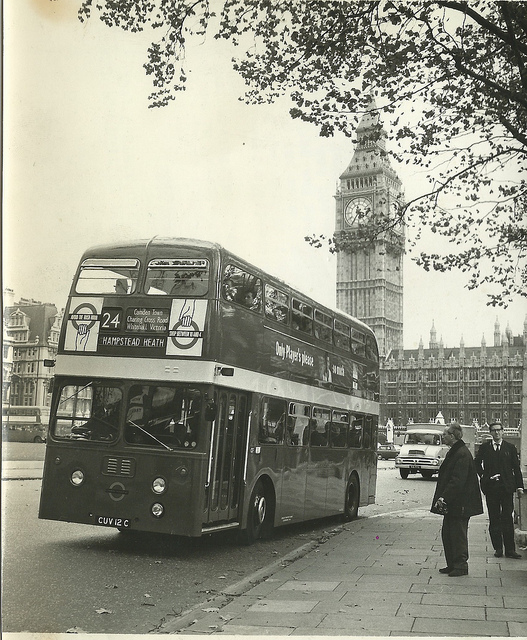
A double decker bus parked at a bus stop in the city of London.

A double decker bus pulling up to the curb

A double decker bus is parked near a sidewalk.

A double decker bus travels on the street with Big Ben in the background.

Black and white photo of a bus and Big Ben